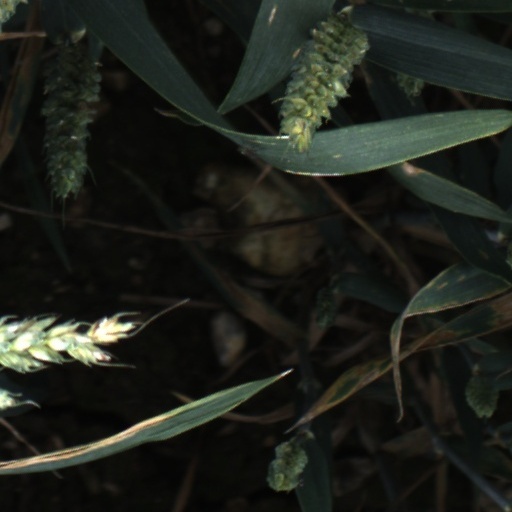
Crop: wheat